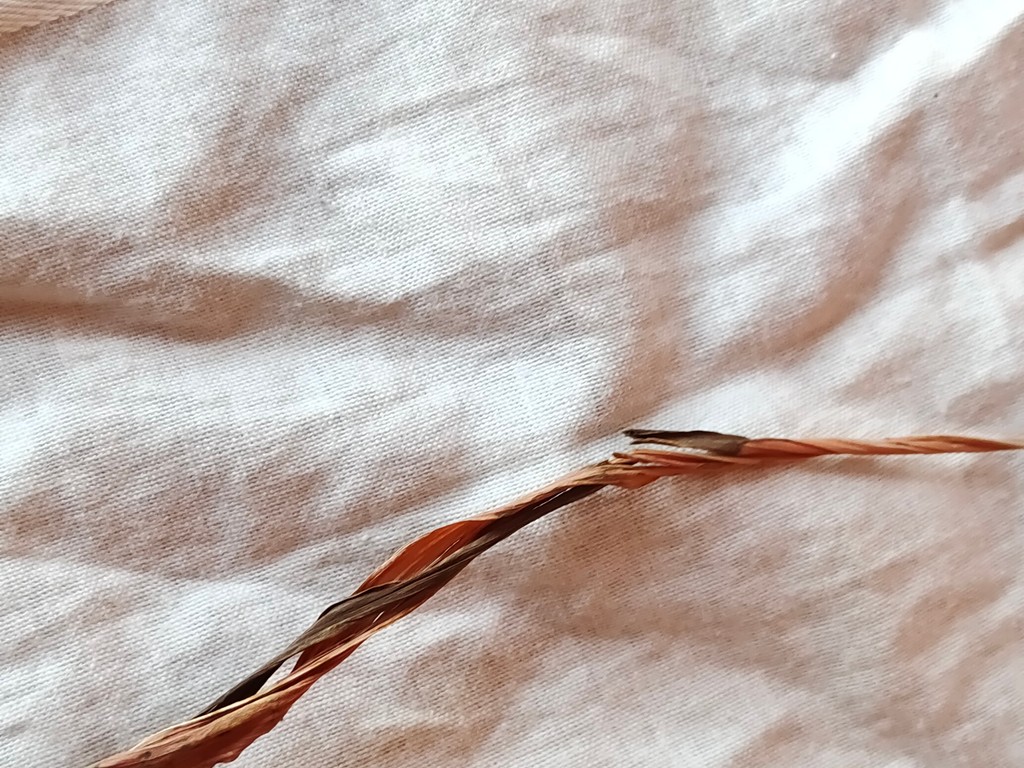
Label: Dried